Dnipro

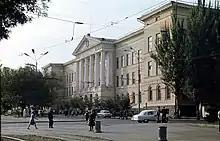
Dnipropetrovsk's Mining Institute, 1972.

As early as July 1944, the State Committee of Defence in Moscow decided to build a large military machine-building factory in Dnipropetrovsk on the location of the pre-war aircraft plant. In December 1945, thousands of German prisoners of war began construction and built the first sections and shops in the new factory. This was the foundation of the Dnipropetrovsk Automobile Factory. In 1954 the administration of this automobile factory opened a secret design office, designated OKB-586, to construct military missiles and rocket engines.